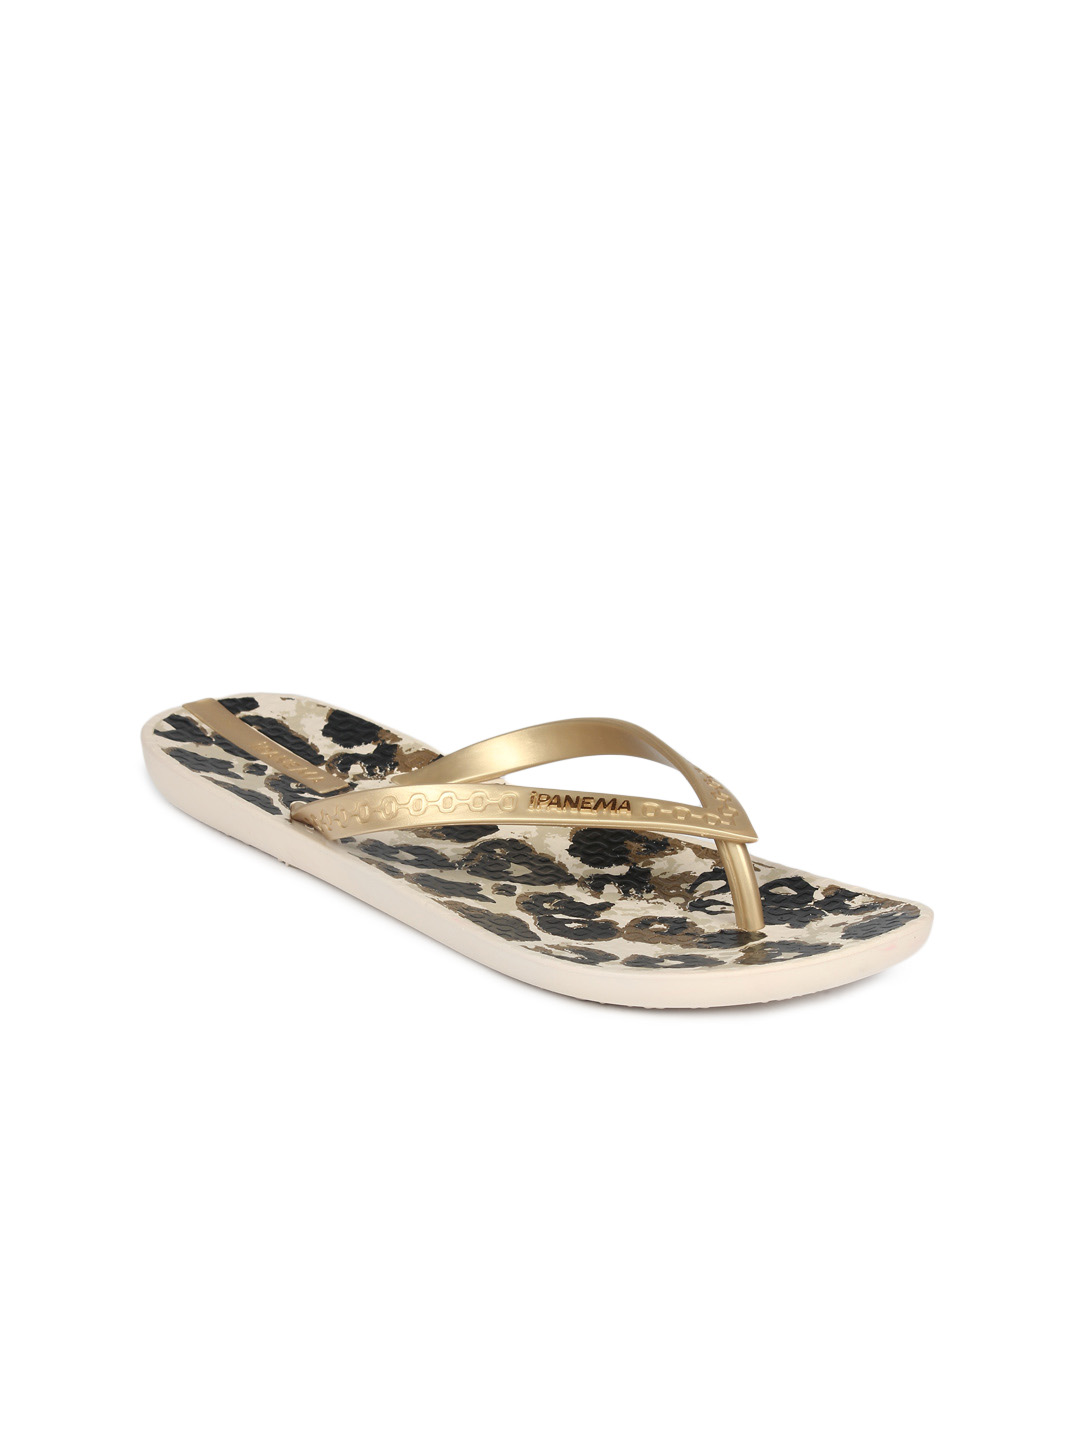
iPanema Women Beige Flip Flops
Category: Footwear / Flip Flops / Flip Flops
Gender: Women
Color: Beige
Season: Winter 2012
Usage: Casual